Jens Michelsen Beck

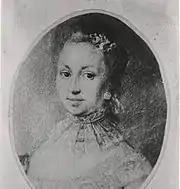
Louise Sofie Beck, née Hagen

In 1754, Beck returned to Denmark, leaving the management of Beck's Grove in the hands of an overseer, Adam Søbøtker.